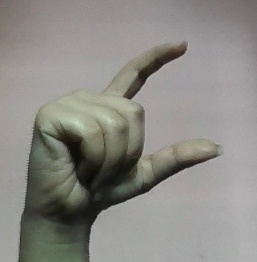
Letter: dal